Orlando Scandrick

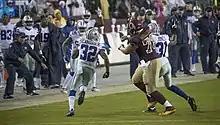
Scandrick returns a blocked field goal 88 yards against the Washington Redskins

In 2017, he missed the second game against the Denver Broncos after undergoing surgery to fix a broken hand he had in the season opener. He suffered two transverse process fractures in the twelfth game against the Washington Redskins, although he was able to return a blocked field goal for 86 yards to set up a critical touchdown. He missed the rest of the season and was placed on injured reserve on December 29. He had 11 starts, 39 tackles, 3 quarterback pressures and 7 passes defensed.